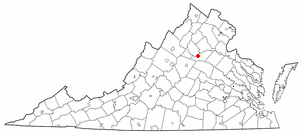
La ville d’Orange est le siège du comté d'Orange, situé dans l’État de Virginie, aux États-Unis. Sa population s’élevait à 4 721 habitants lors du recensement de 2010.
La ville américaine de Stanardsville est le siège du comté de Greene, dans l’État de Virginie. Lors du recensement de 2000, sa population s’élevait à 476 habitants.